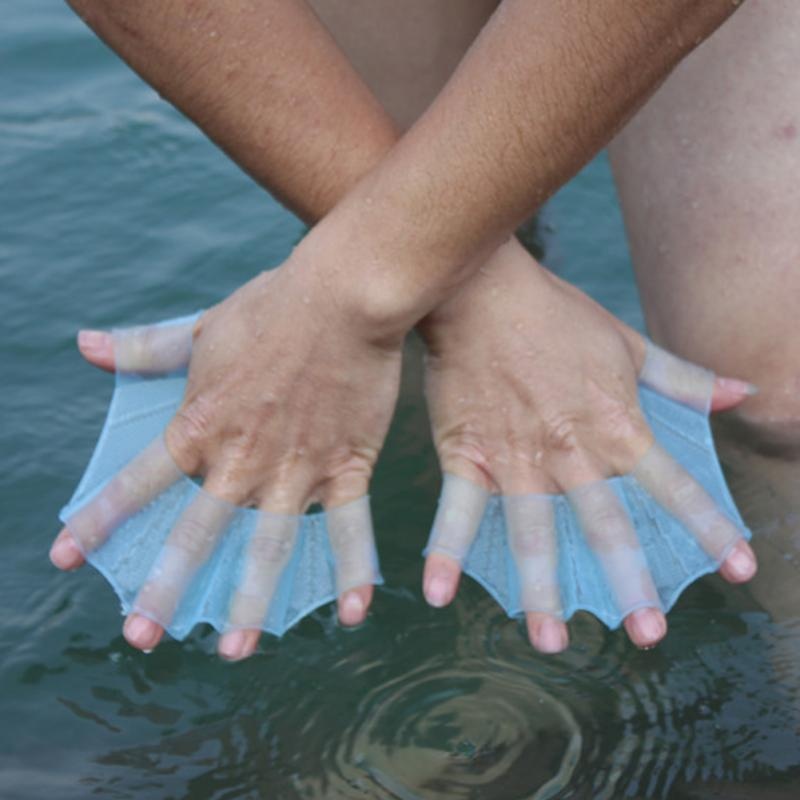
Frendorf | HydraHand - Schwimmflossen Handschellen Flipper
Brand: Frendorf
🏄‍♀SCHWIMME 30% SCHNELLER🏄‍♀ Das strömungsgünstige Design gibt dir schwimmhäutige Finger . Sie steigern den Widerstand, fördern Kraft und Stärke, sodass du viel zügiger schwimmen kannst, wie ein Frosch oder ein Otter! DESIGN INSPIRIERT VON DER NATUR Wassertiere nutzen ihre schwimmhäutigen Zehen , um sich schnell fortzubewegen. VIEL SPASS Das Tragen dieser Handschuhe macht große Freude – du wirst dich fühlen und aussehen wie Aquaman oder eine Meerjungfrau. Ideal für Tauchen , Schnorcheln , Surfen , Training und normales Schwimmen. Diese sind aus hochwertigem Silikon mit höchster Elastizität und einem besonderen hydrodynamischen Design gefertigt, das deine Schwimmfähigkeit steigert, indem es Wasserpolster zwischen deinen Fingern bildet. Eigenschaften: Geschwindigkeit - Schwimme und fange Wellen erheblich schneller. Widerstand - Verbessert deine Technik; optimal für das Training. Hydro-Grip - Gewährleistet volle Handbeweglichkeit und verbessert den Halt auf glatten Oberflächen. Spezifikationen: S (Kinder) : Länge: 15cm, Breite: 4cm, Außendurchmesser: 21cm M (Jugendliche) : Länge: 17cm, Breite: 5.5cm, Außendurchmesser: 24cm L (Erwachsene) : Länge: 19cm, Breite: 6.5cm, Außendurchmesser: 28cm Lieferumfang: 1 Paar HydraHand
Category: Sporting Goods > Outdoor Recreation > Boating & Water Sports > Swimming > Hand Paddles